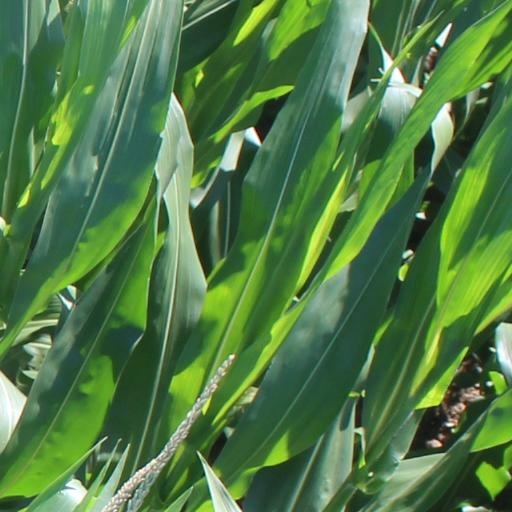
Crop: maize; corn